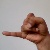
The image shows a hand gesture representing the letter 'J' in Indian Sign Language.